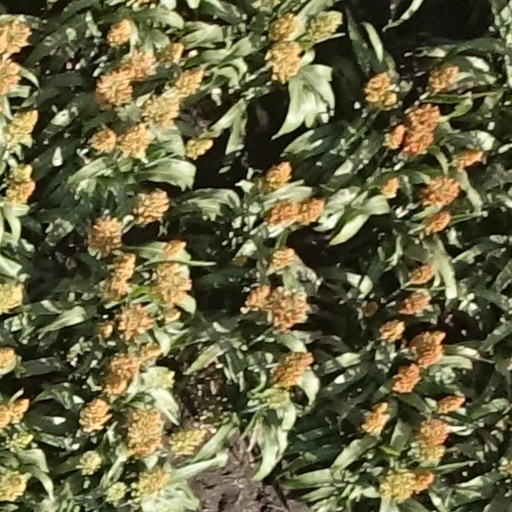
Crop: sorghum